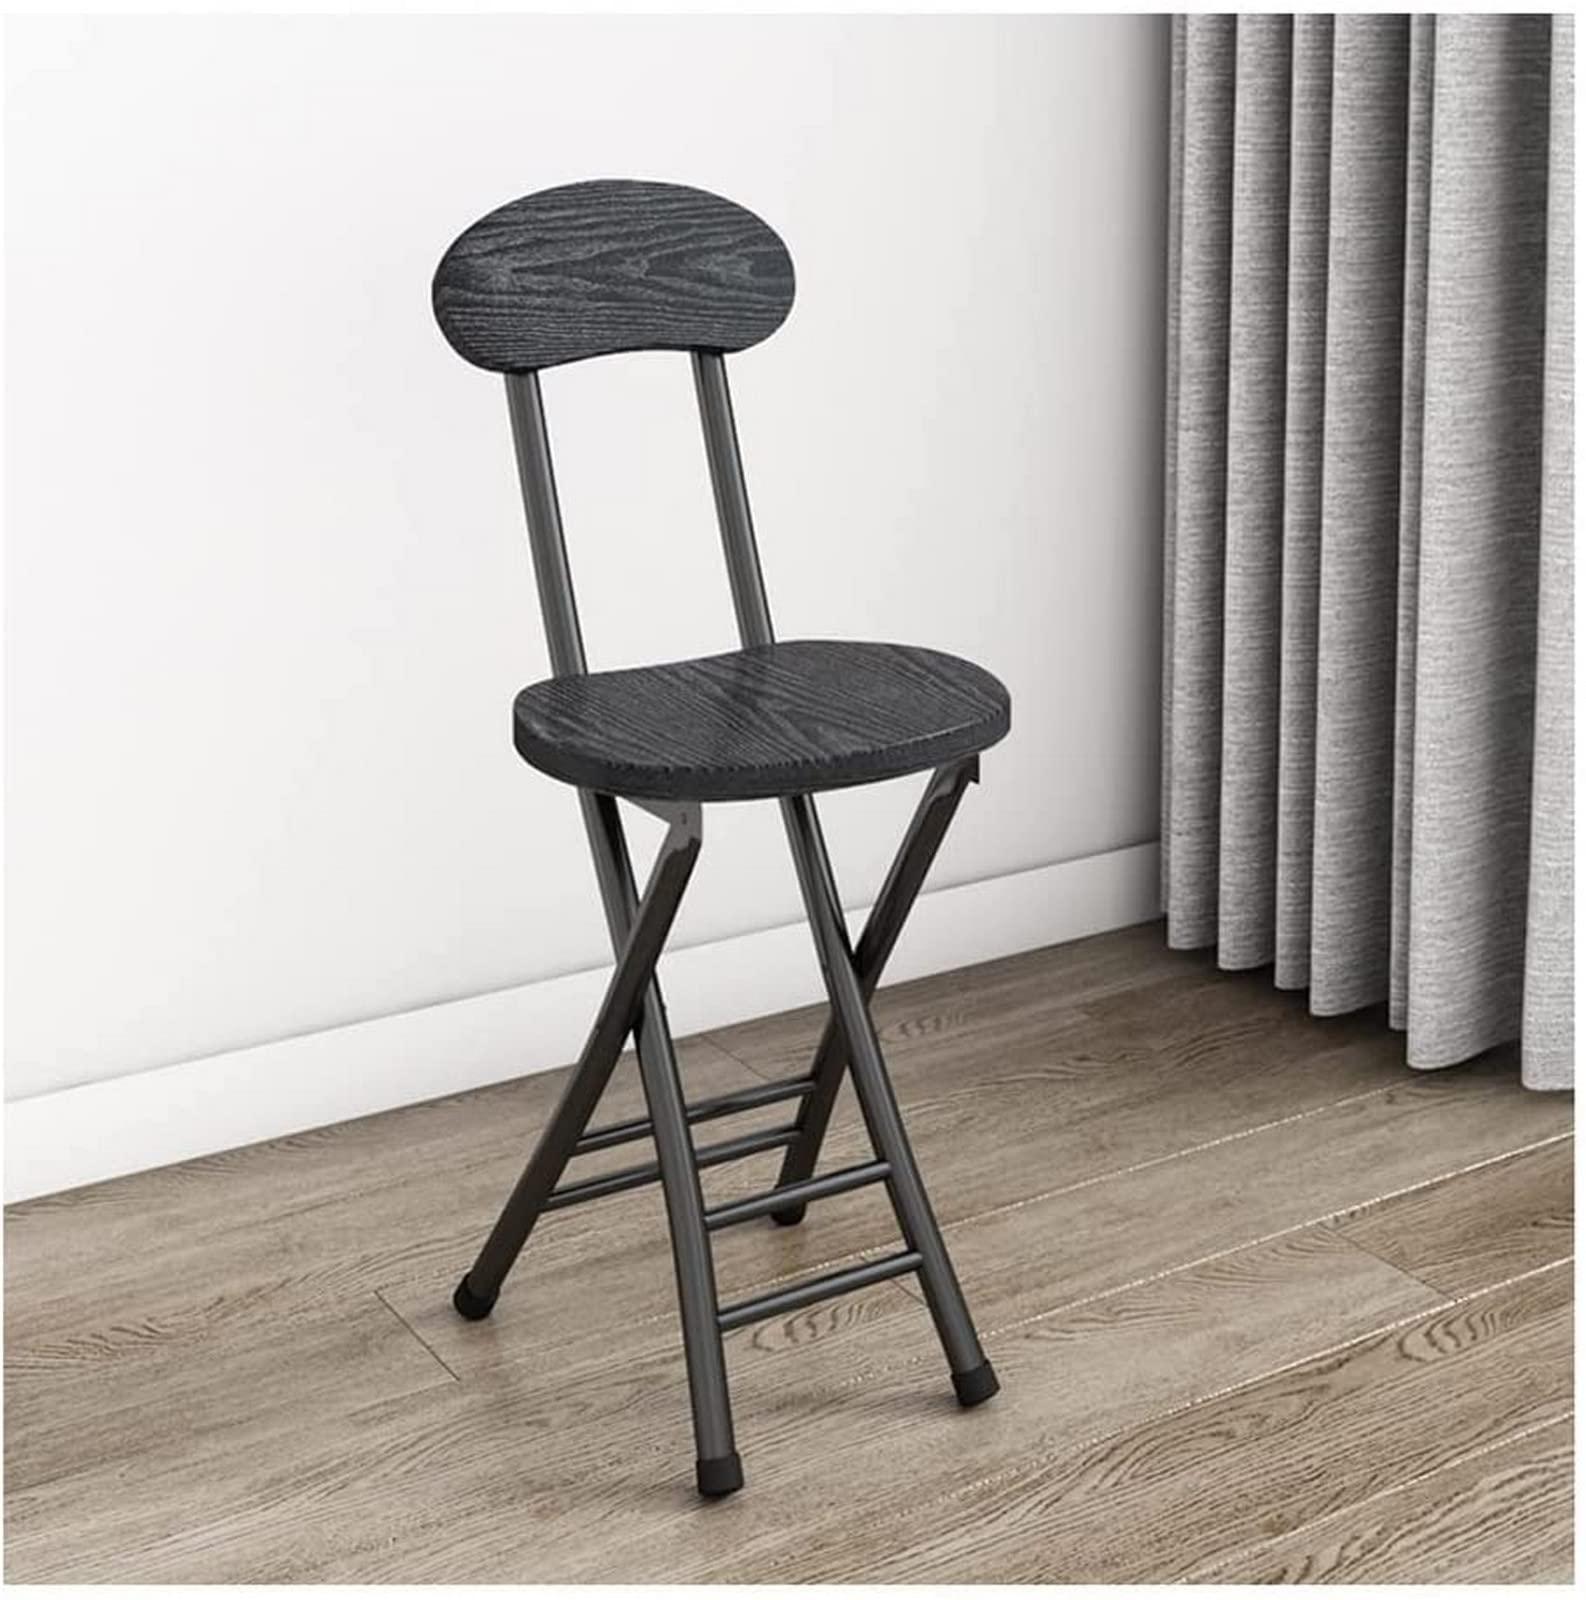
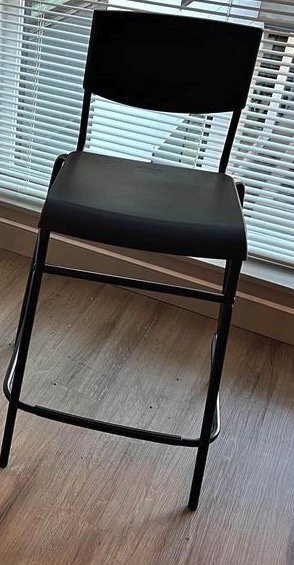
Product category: stool
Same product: no